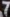
Number: 7